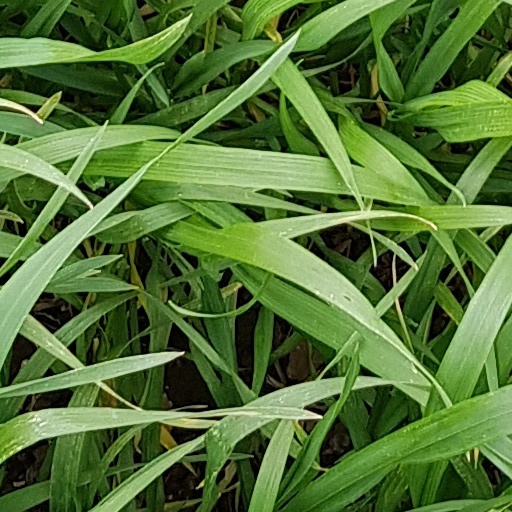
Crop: wheat